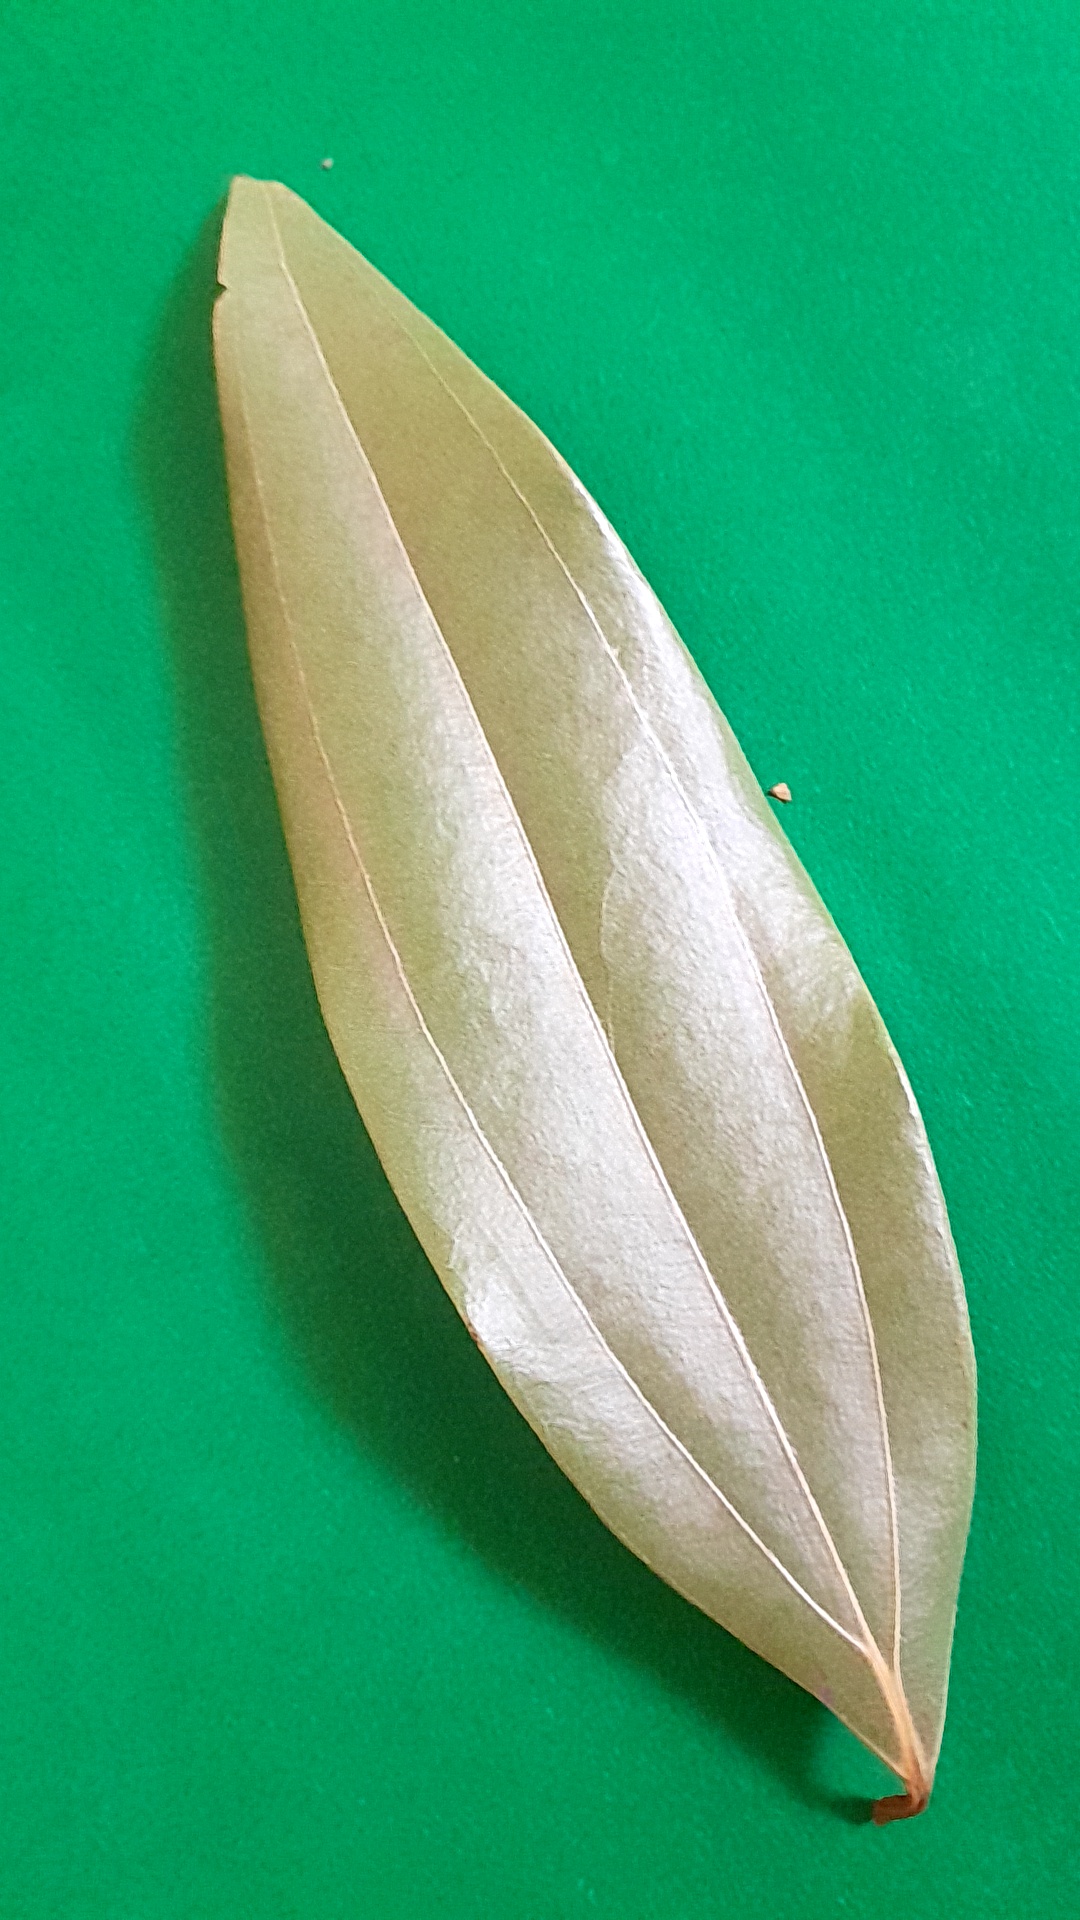
Label: Dry Leaf